Alum

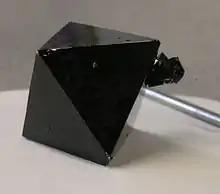
Chrome alum crystal

An alum block can be used directly as a perfume-free deodorant (antiperspirant), and unprocessed mineral alum is sold in Indian bazaars for that purpose. Throughout Island Southeast Asia, potassium alum is most widely known as "tawas" and has numerous uses. It is used as a traditional antiperspirant and deodorant. The crystals are usually ground into a fine powder before use.